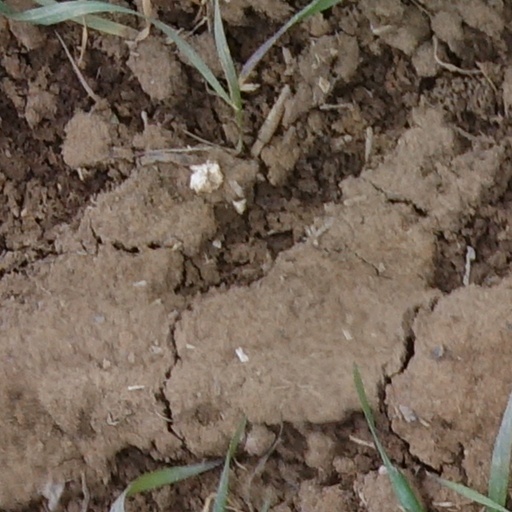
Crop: wheat